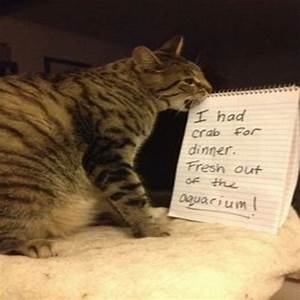
Label: gatto